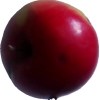
Label: Apple 11